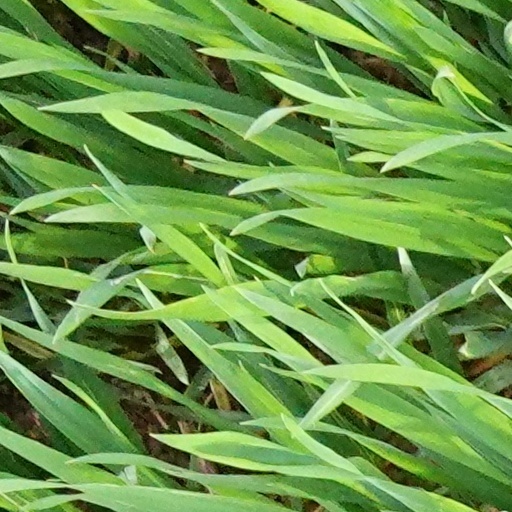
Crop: wheat